Marsh funnel

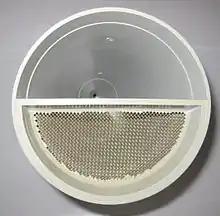
Marsh Funnel top view showing the mesh through which drilling fluid is poured to retain particles which would not pass through the orifice.

Based on a method published in 1931 by H.N.Marsh, a Marsh cone is a flow cone with an aspect ratio of 2:1 and a working volume of at least a litre. A Marsh funnel is a Marsh cone with a particular orifice and a working volume of 1.5 litres. It consists of a cone 6 inches (152 mm) across and 12 inches in height (305 mm) to the apex of which is fixed a tube 2 inches (50.8 mm) long and 3/16 inch (4.76 mm) internal diameter. A 10-mesh screen is fixed near the top across half the cone.